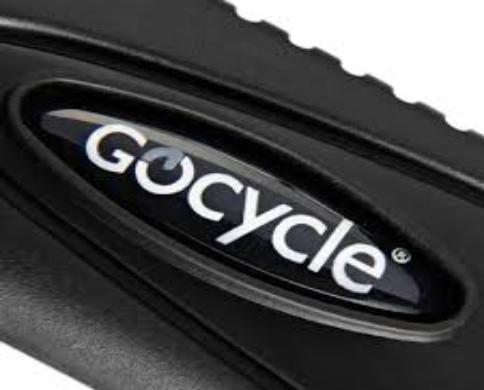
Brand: gocycle
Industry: Transportation